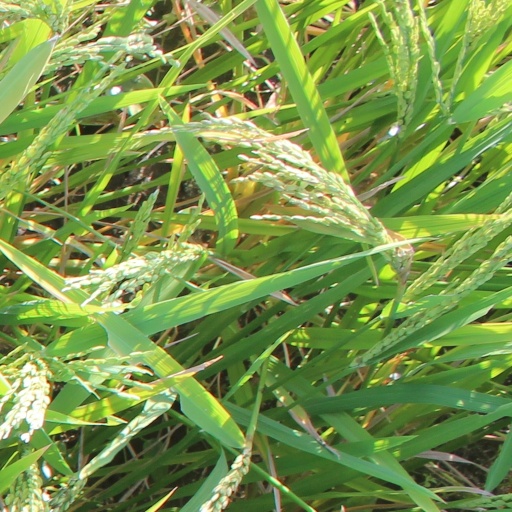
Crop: rice